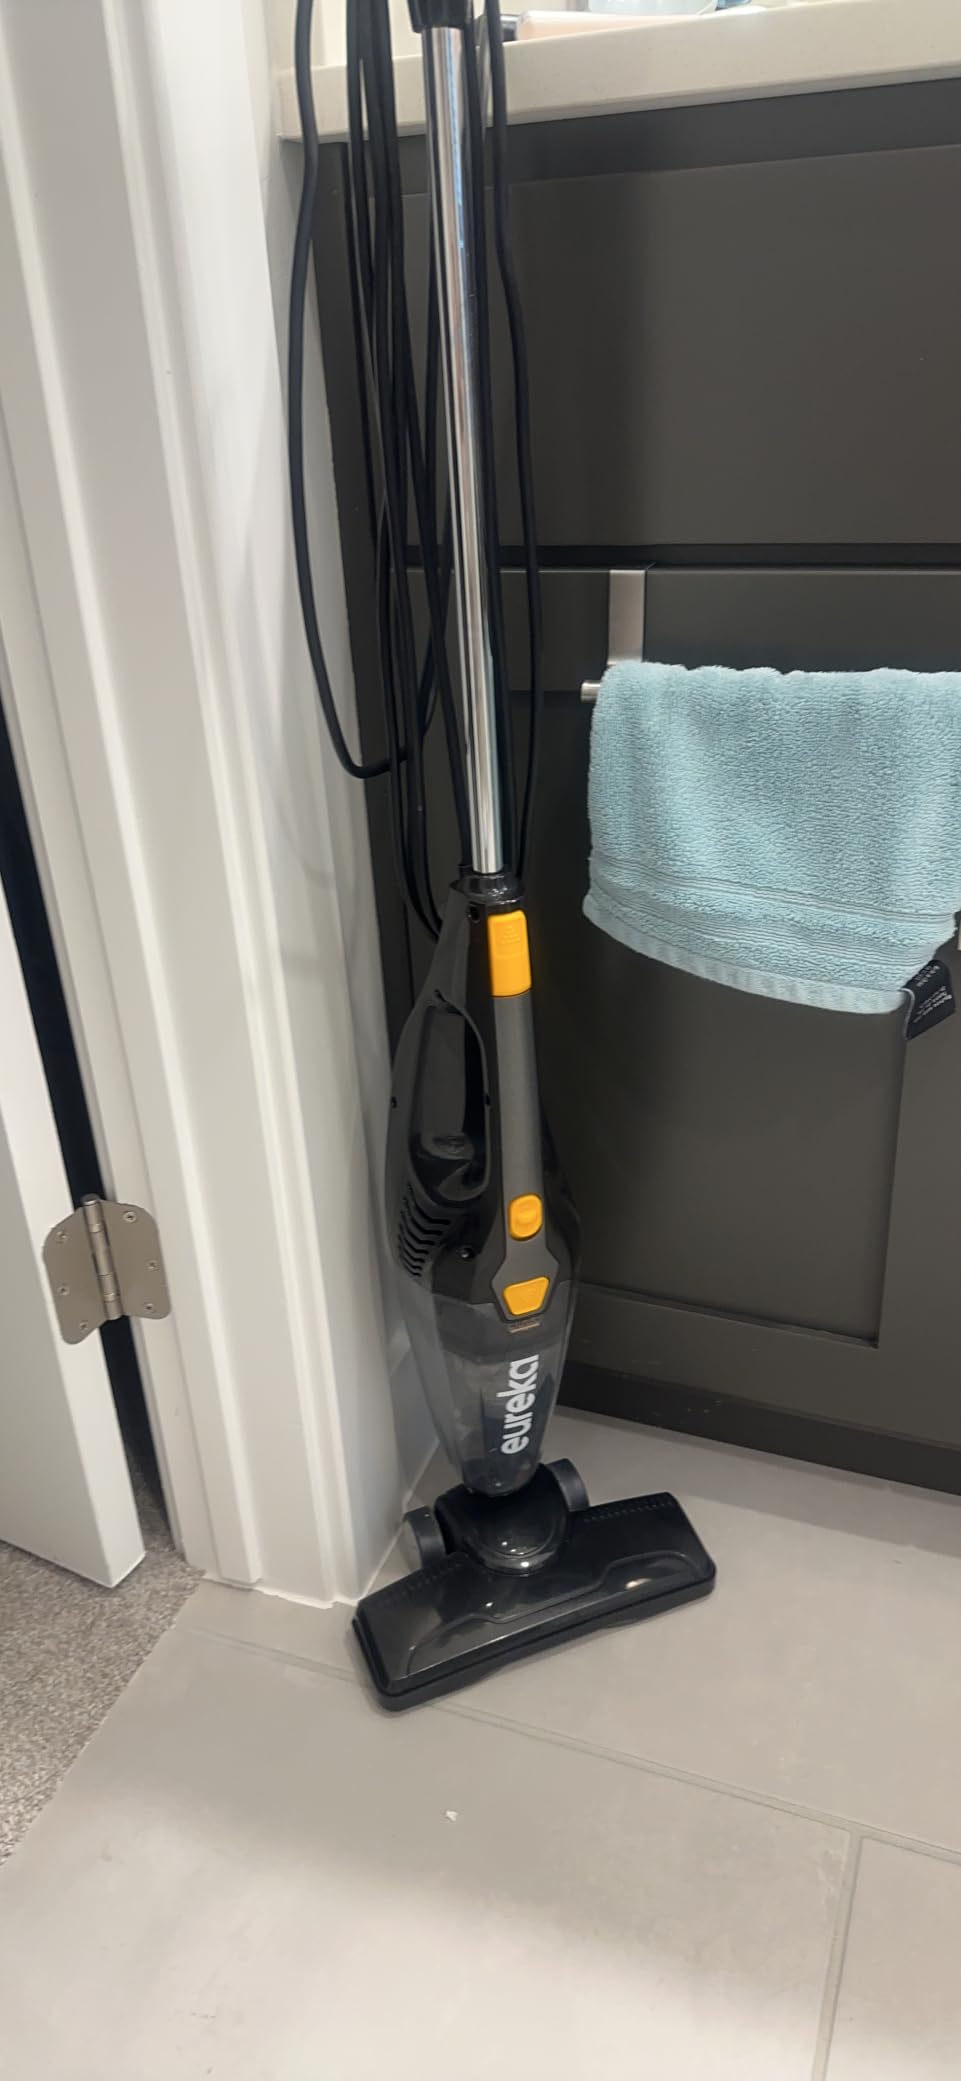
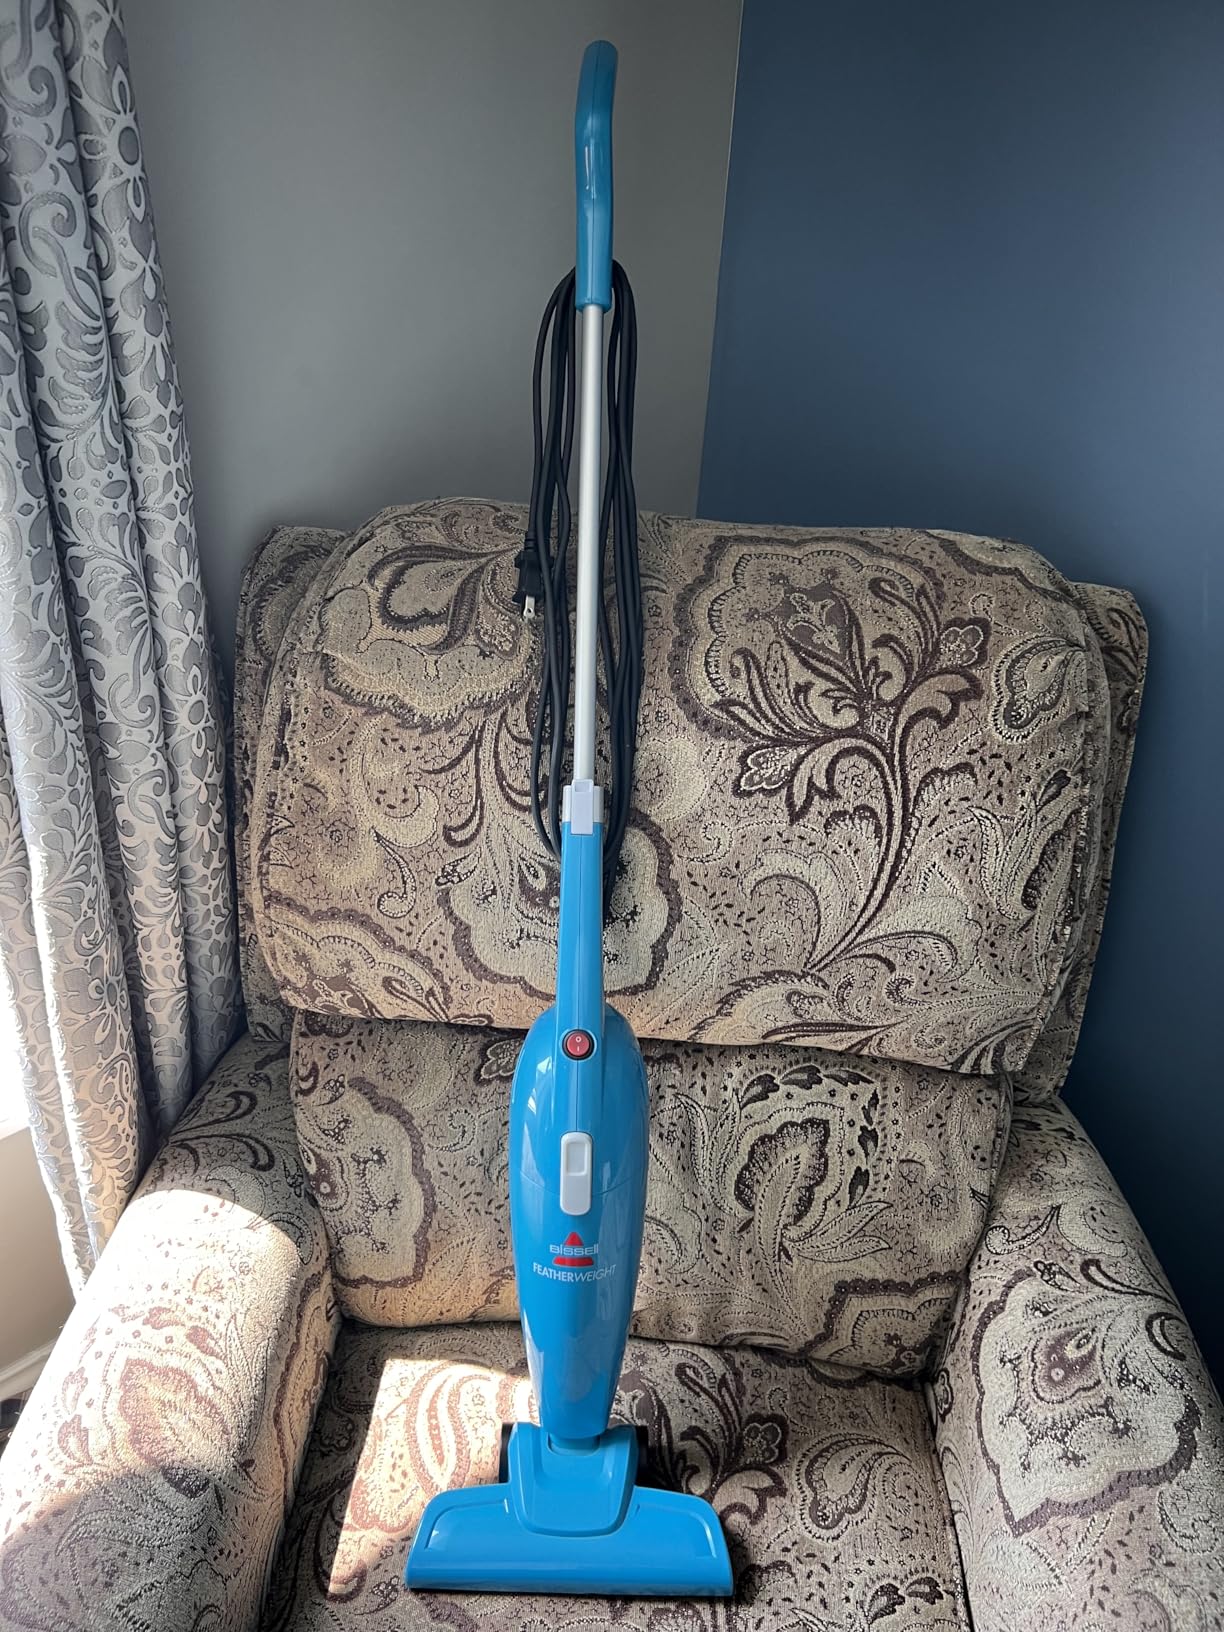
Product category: items_vacuum
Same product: no